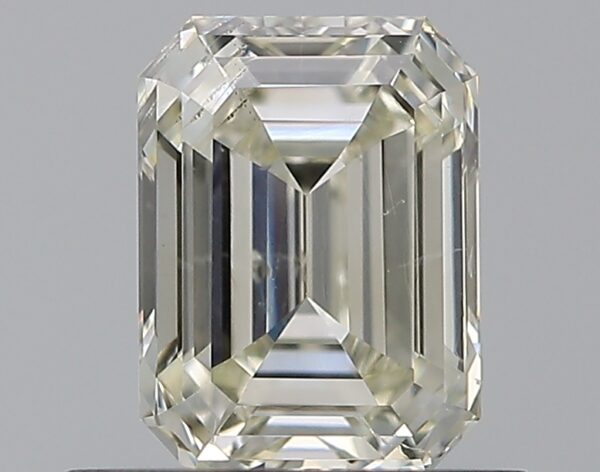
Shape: emerald
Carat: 0.7
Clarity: SI1
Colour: K
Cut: VG
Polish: VG
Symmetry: GD
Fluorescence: N
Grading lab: GIA
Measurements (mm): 5.8 x 4.29 x 2.93